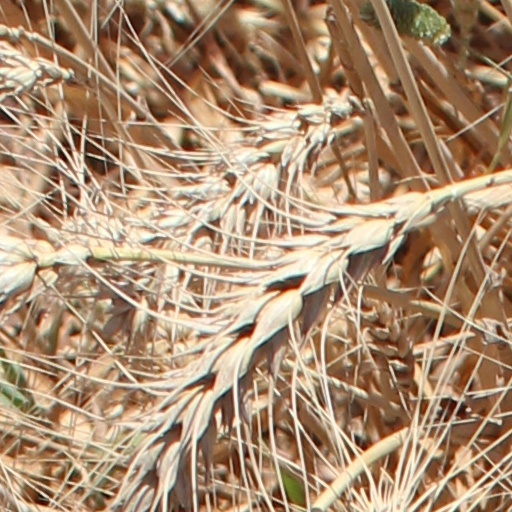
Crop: wheat